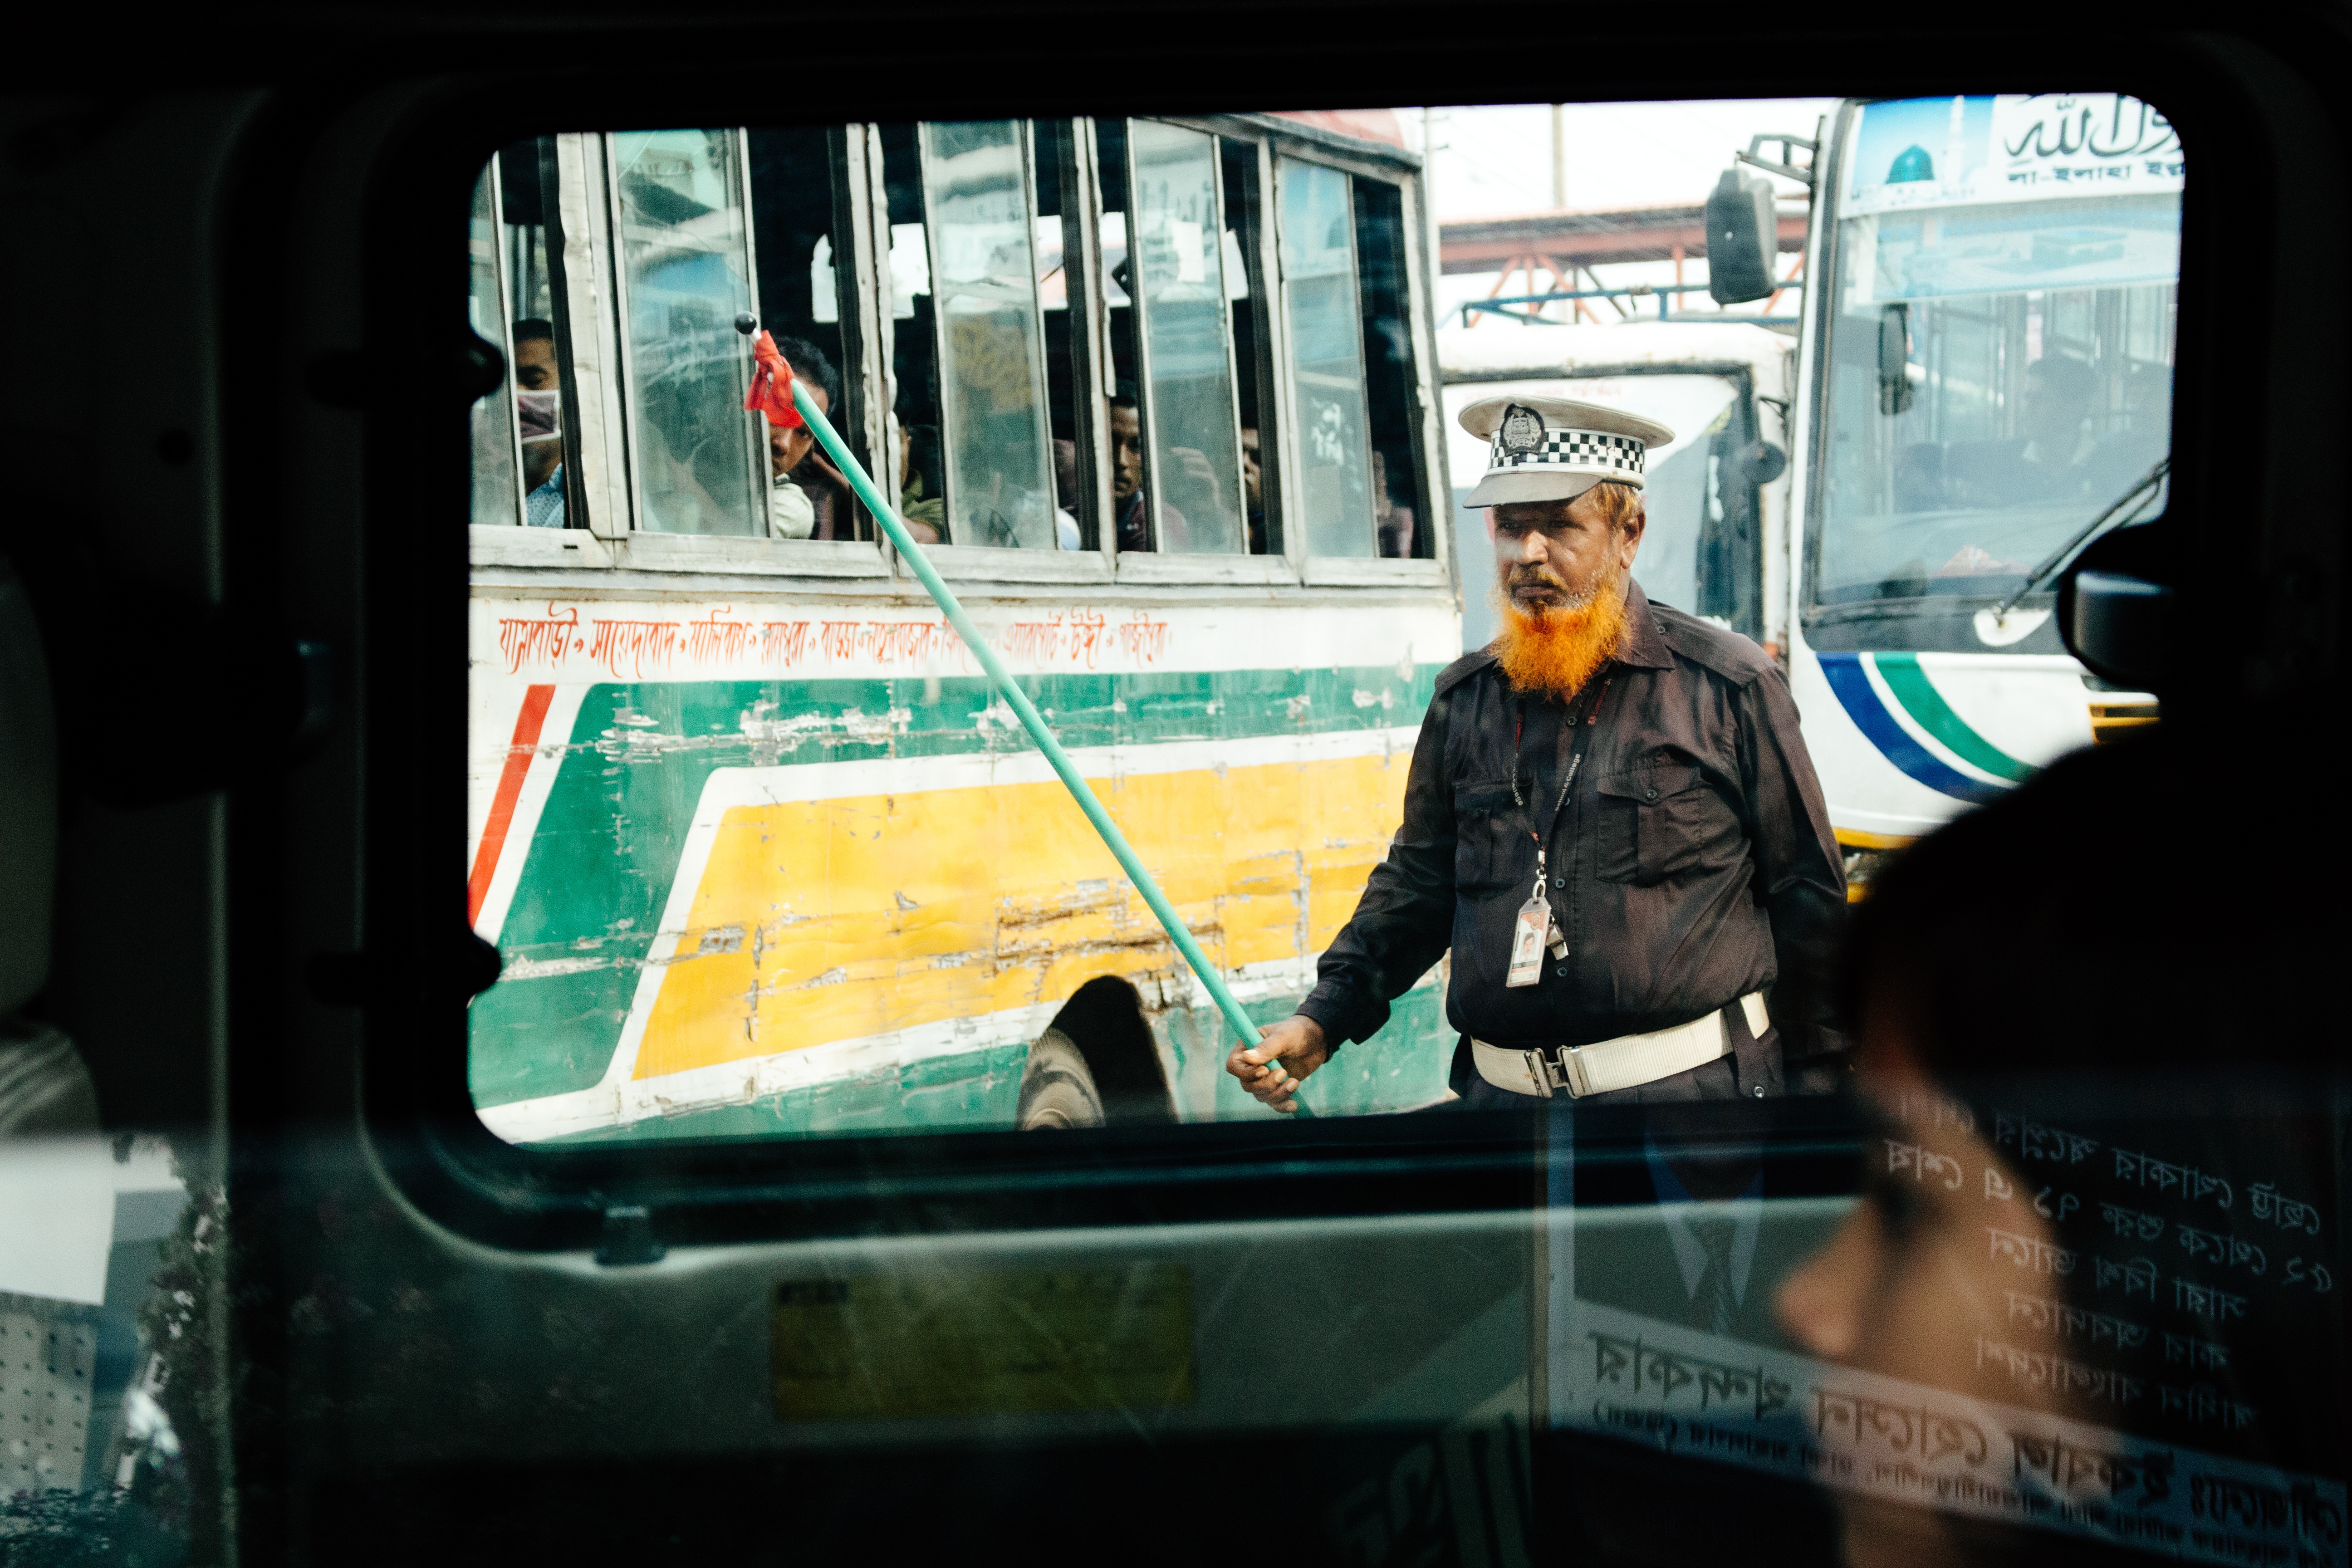
window, driving, transport, vehicle, public transport, screenshot